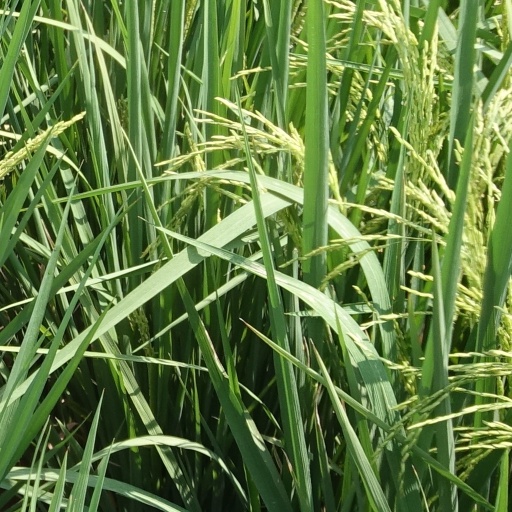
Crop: rice